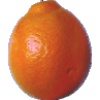
Label: Tangelo 1